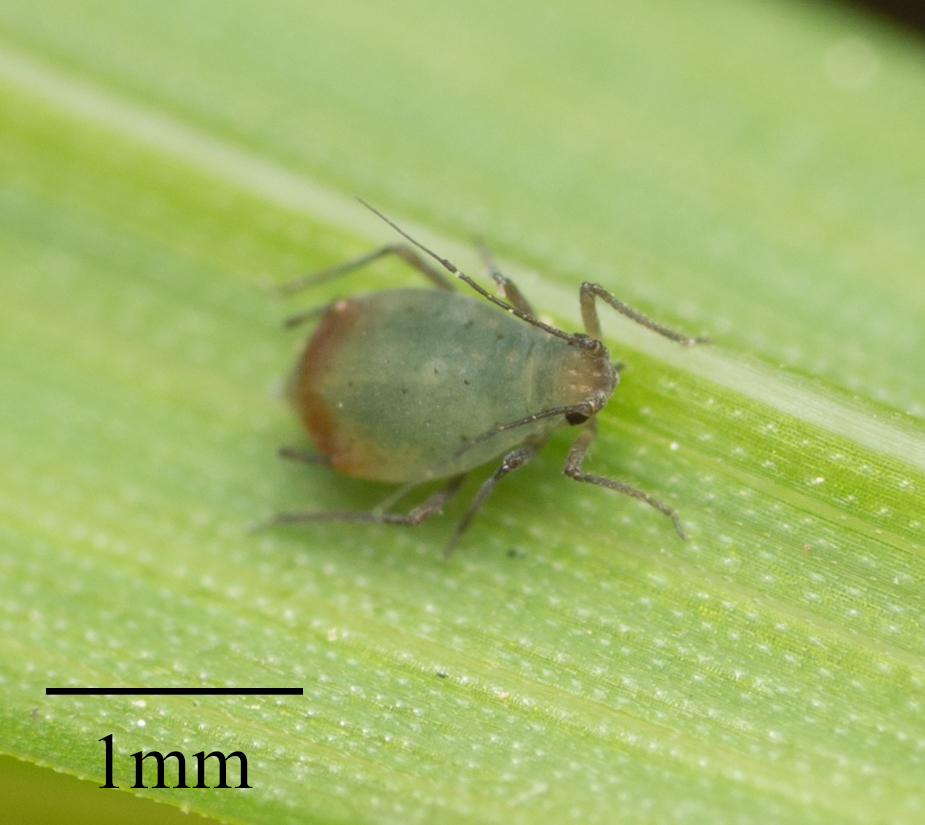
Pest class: bird_cherry_oat_aphid